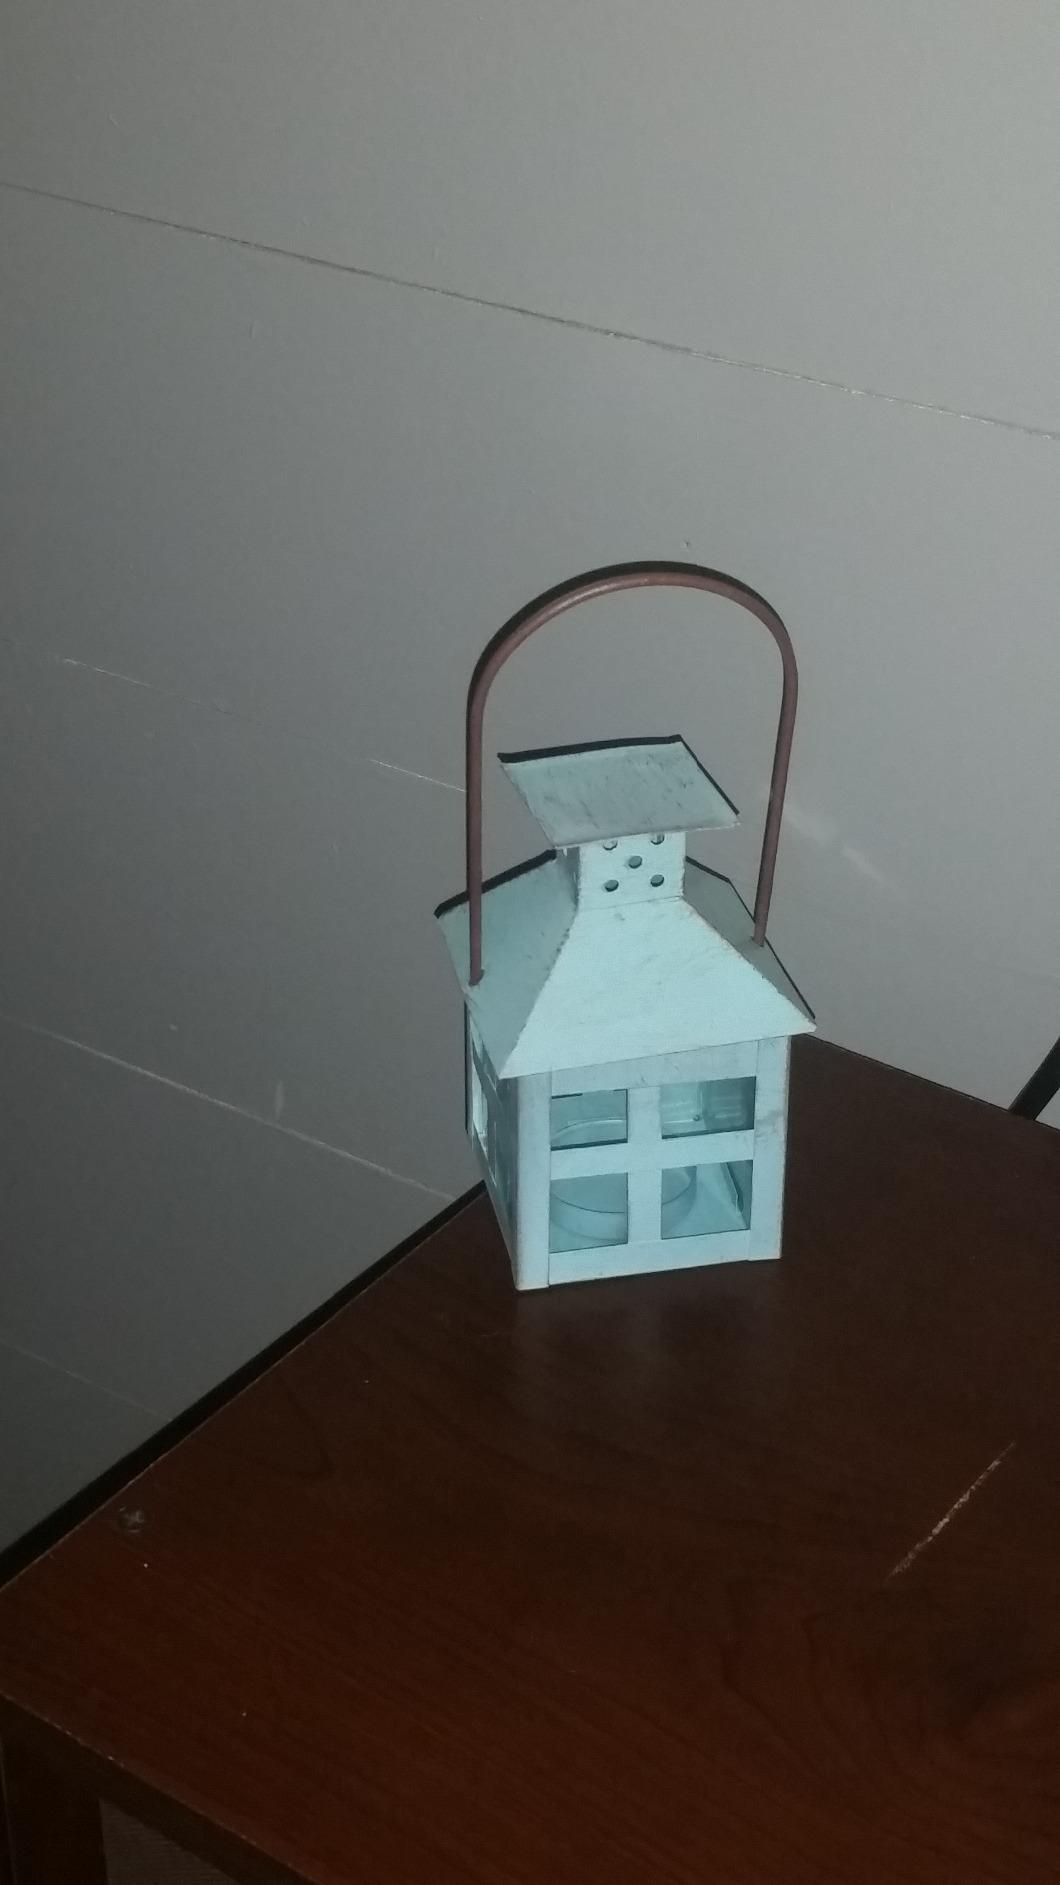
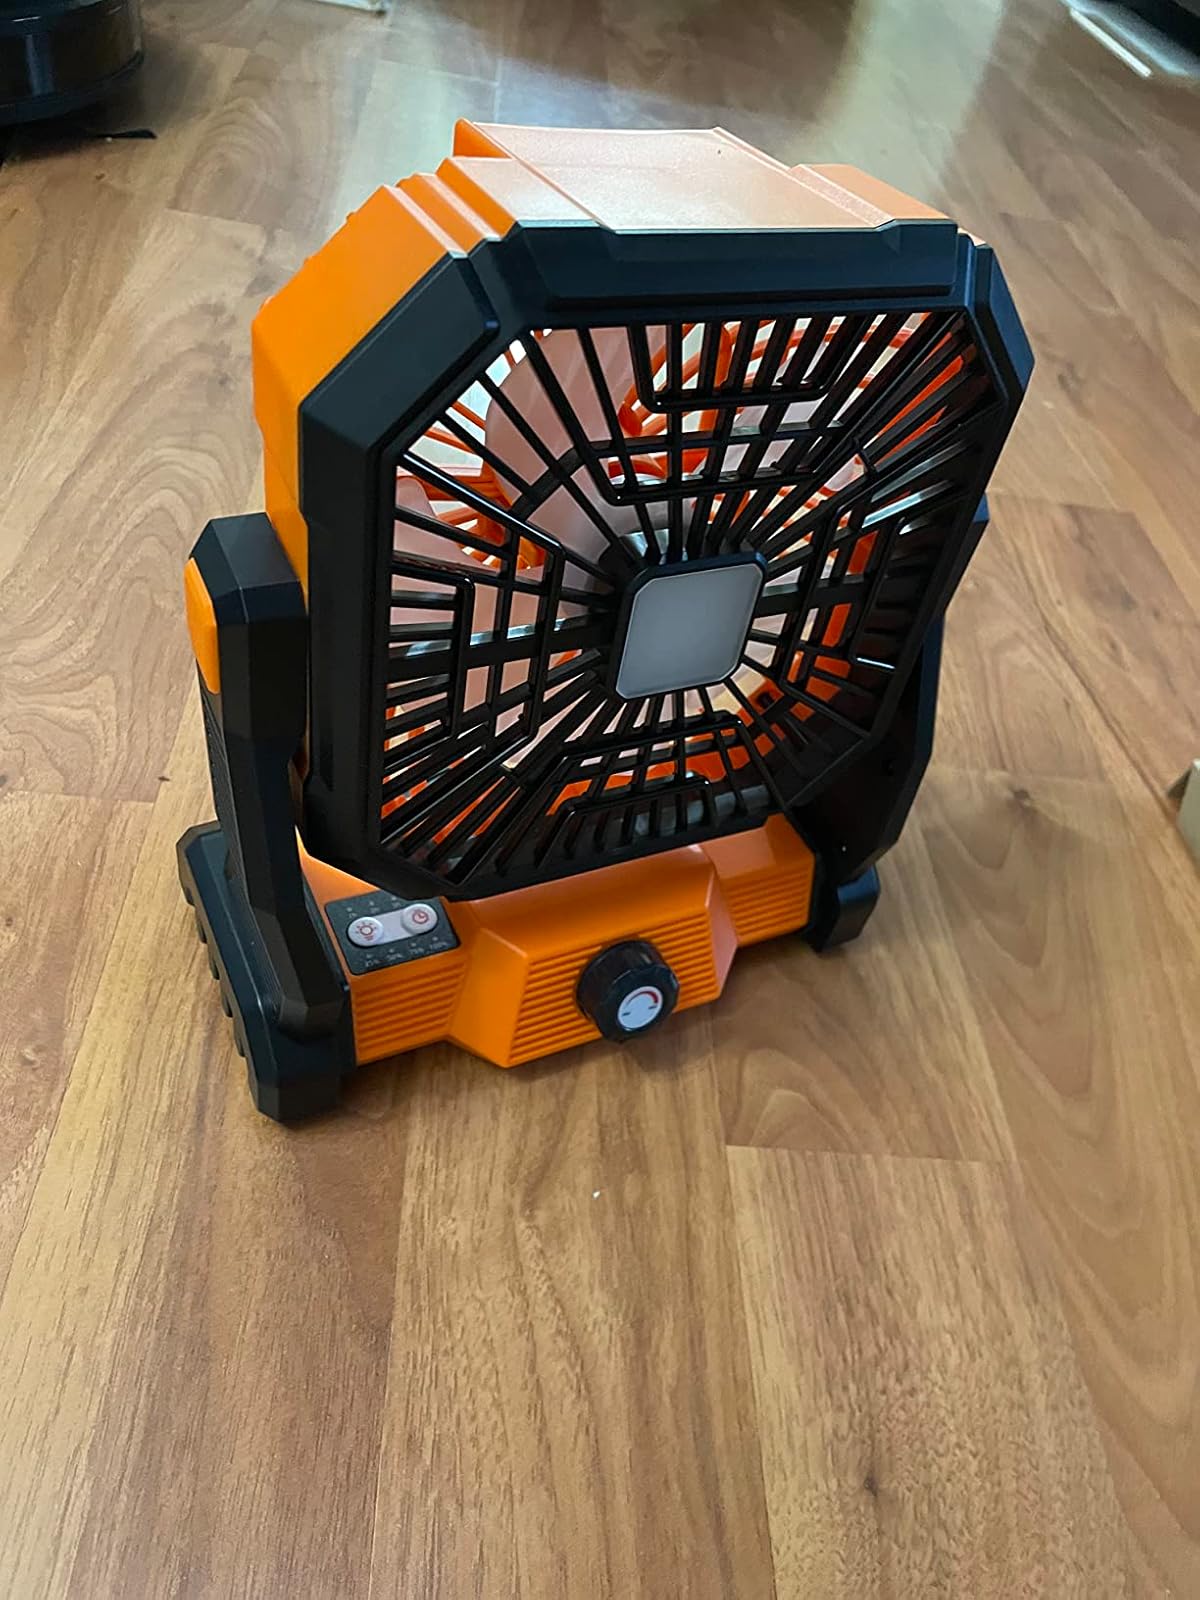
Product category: lantern
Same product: no